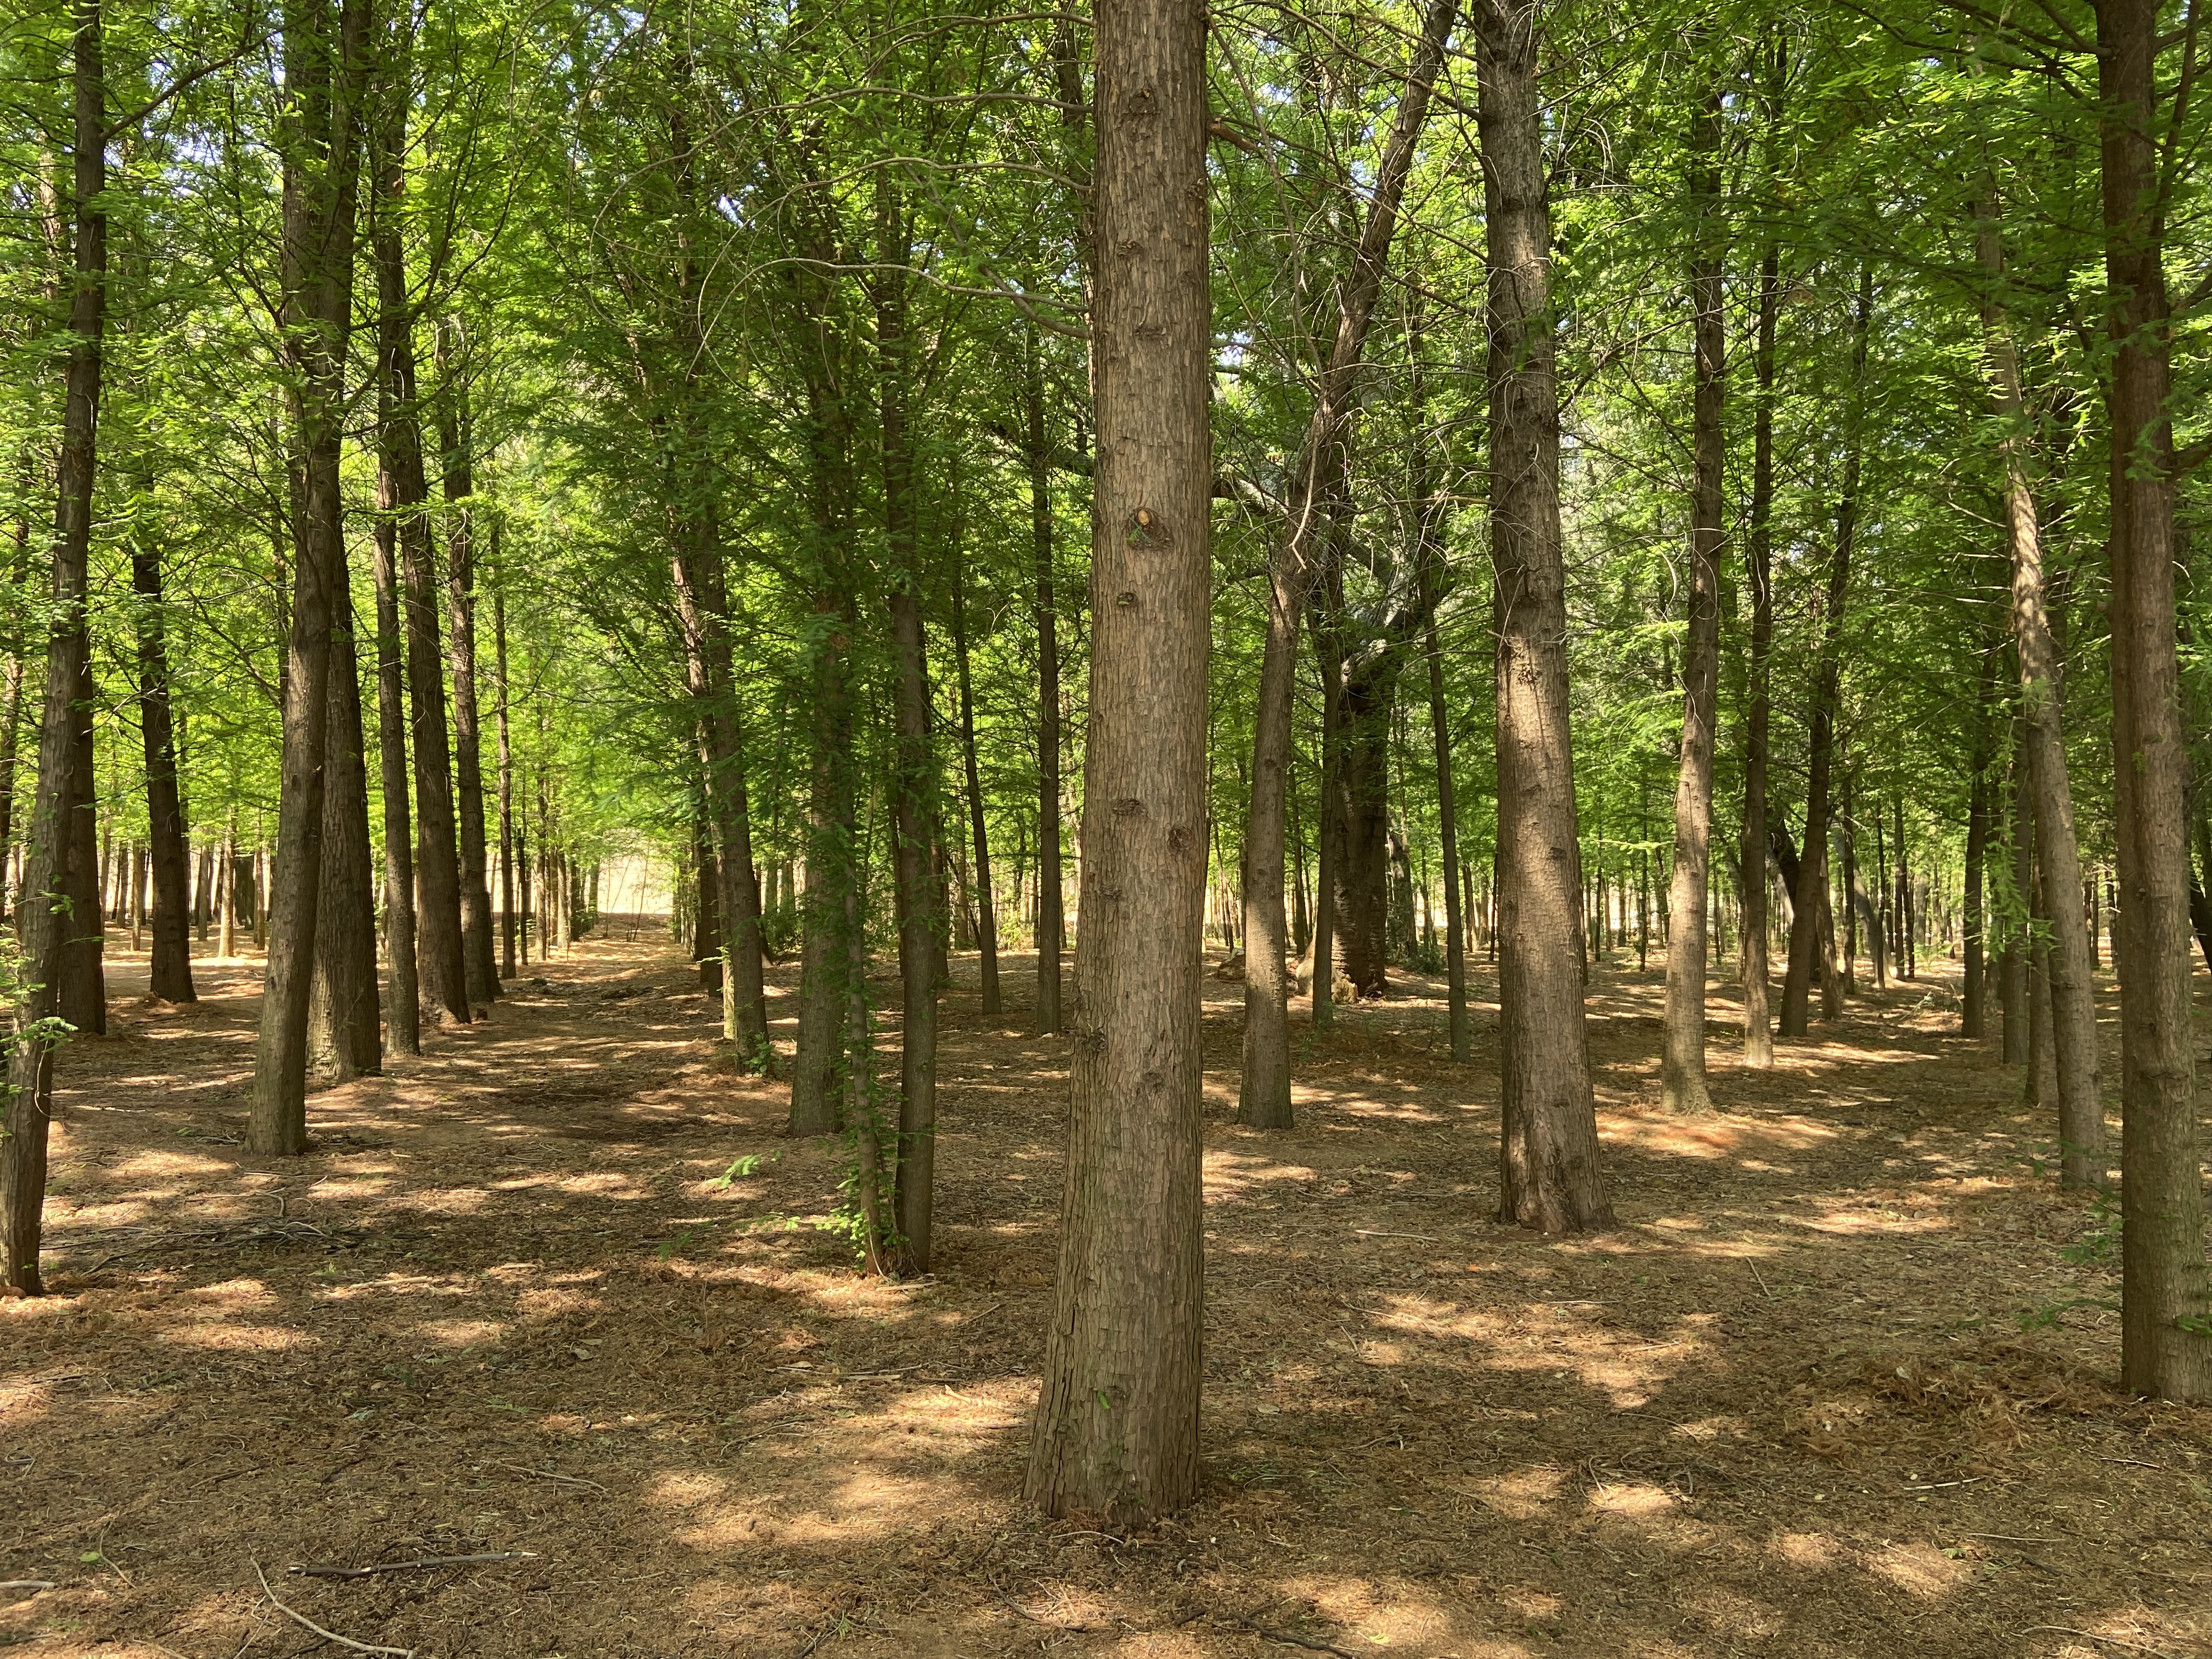
tree, nature, natural landscape, wood, terrestrial plant, trunk, deciduous, Tints and shades, landscape, grass, forest, spruce fir forest, plant, temperate broadleaf and mixed forest, woodland, soil, grove, jungle, tropical and subtropical coniferous forests, temperate coniferous forest, Northern hardwood forest, riparian forest, path, plant stem, valdivian temperate rain forest, old growth forest, trail, birch family